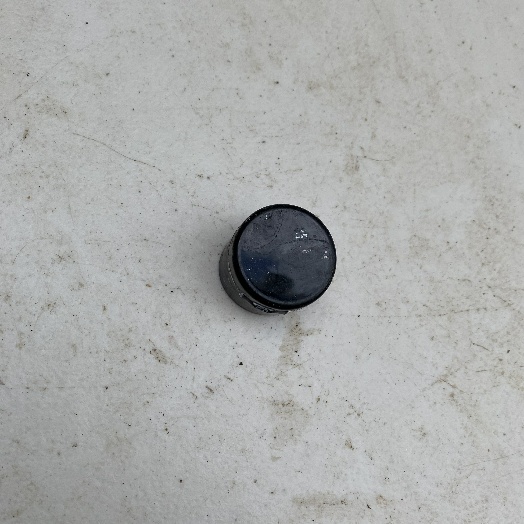
Label: Plastic